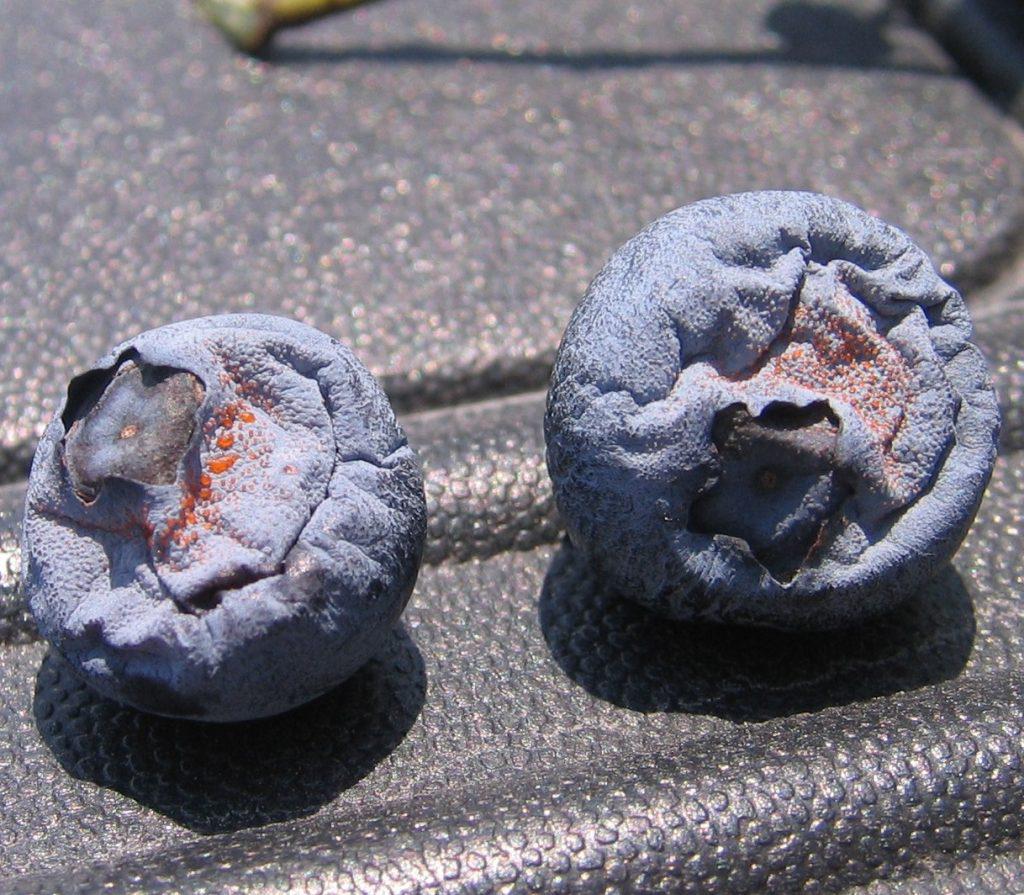
Plant: Blueberry
Disease: blueberry anthracnose